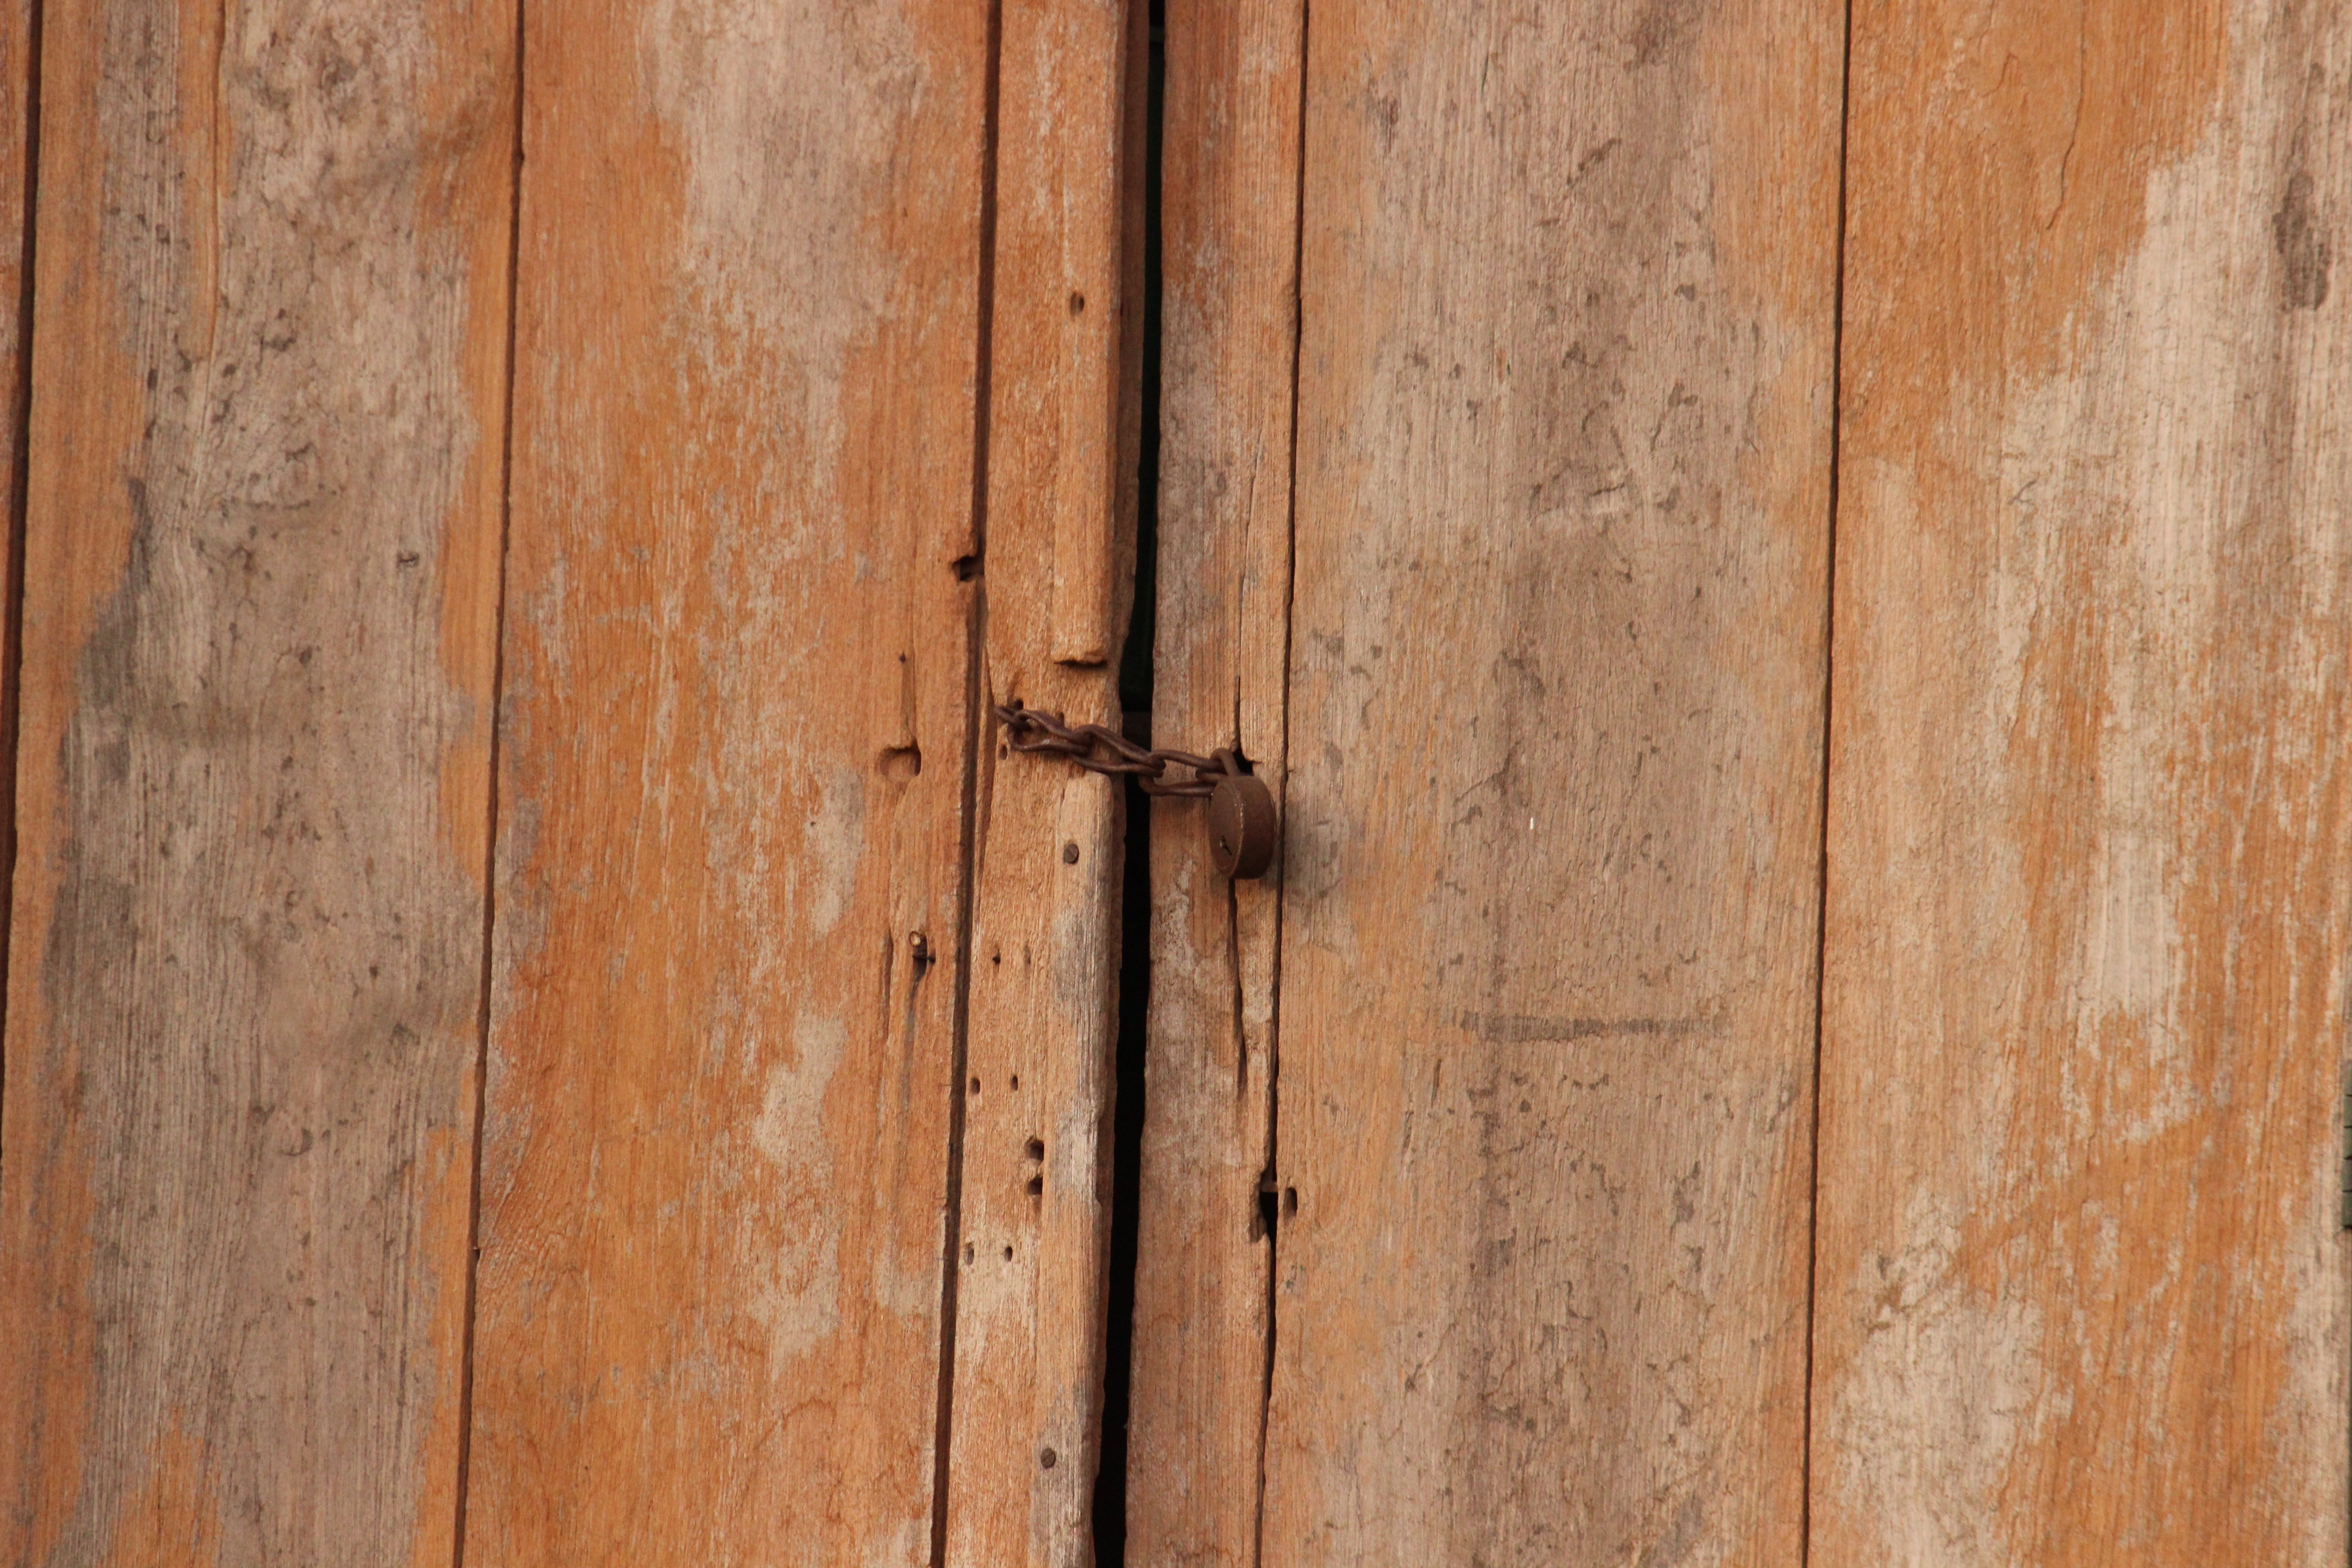
wood, texture, plank, floor, wall, lumber, door, hardwood, flooring, wood flooring, man made object, laminate flooring, wood stain